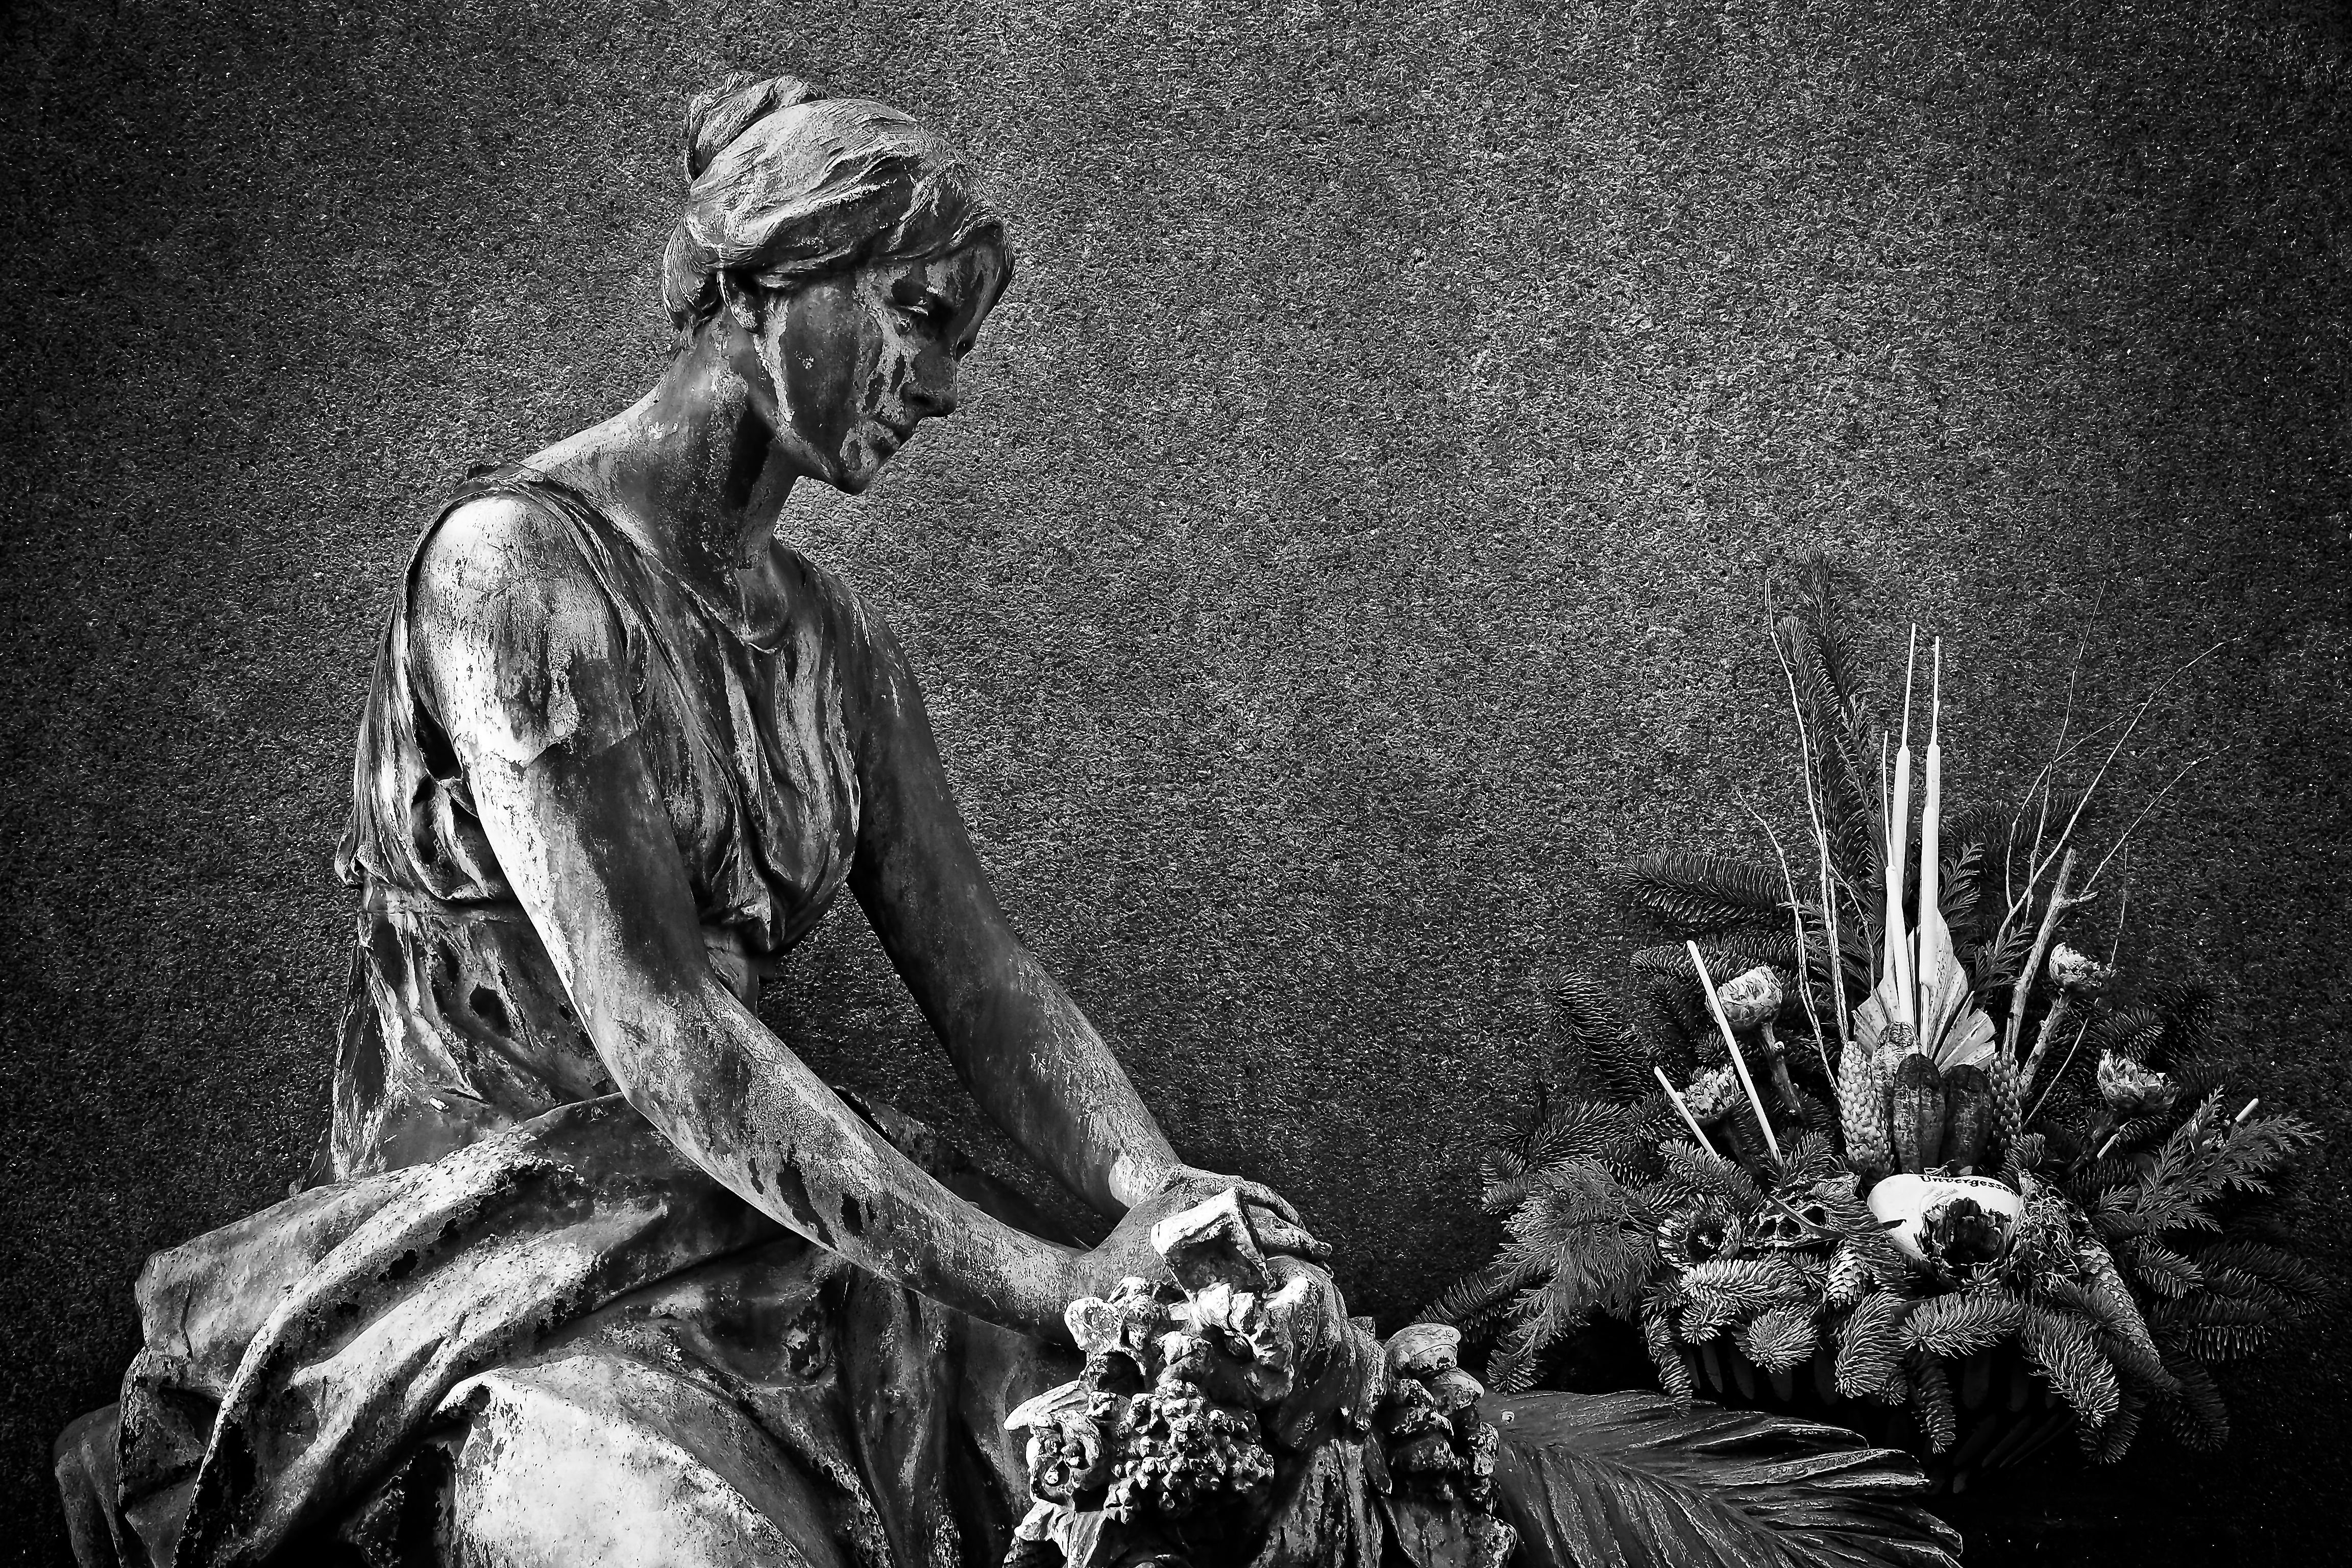
black and white, woman, old, stone, monument, dark, statue, peaceful, darkness, rest, cemetery, monochrome, tombstone, death, black white, weathered, grave, sculpture, art, figure, gloomy, tomb, mood, mourning, mythology, memorial stone, sepulchre, monochrome photography, ancient history